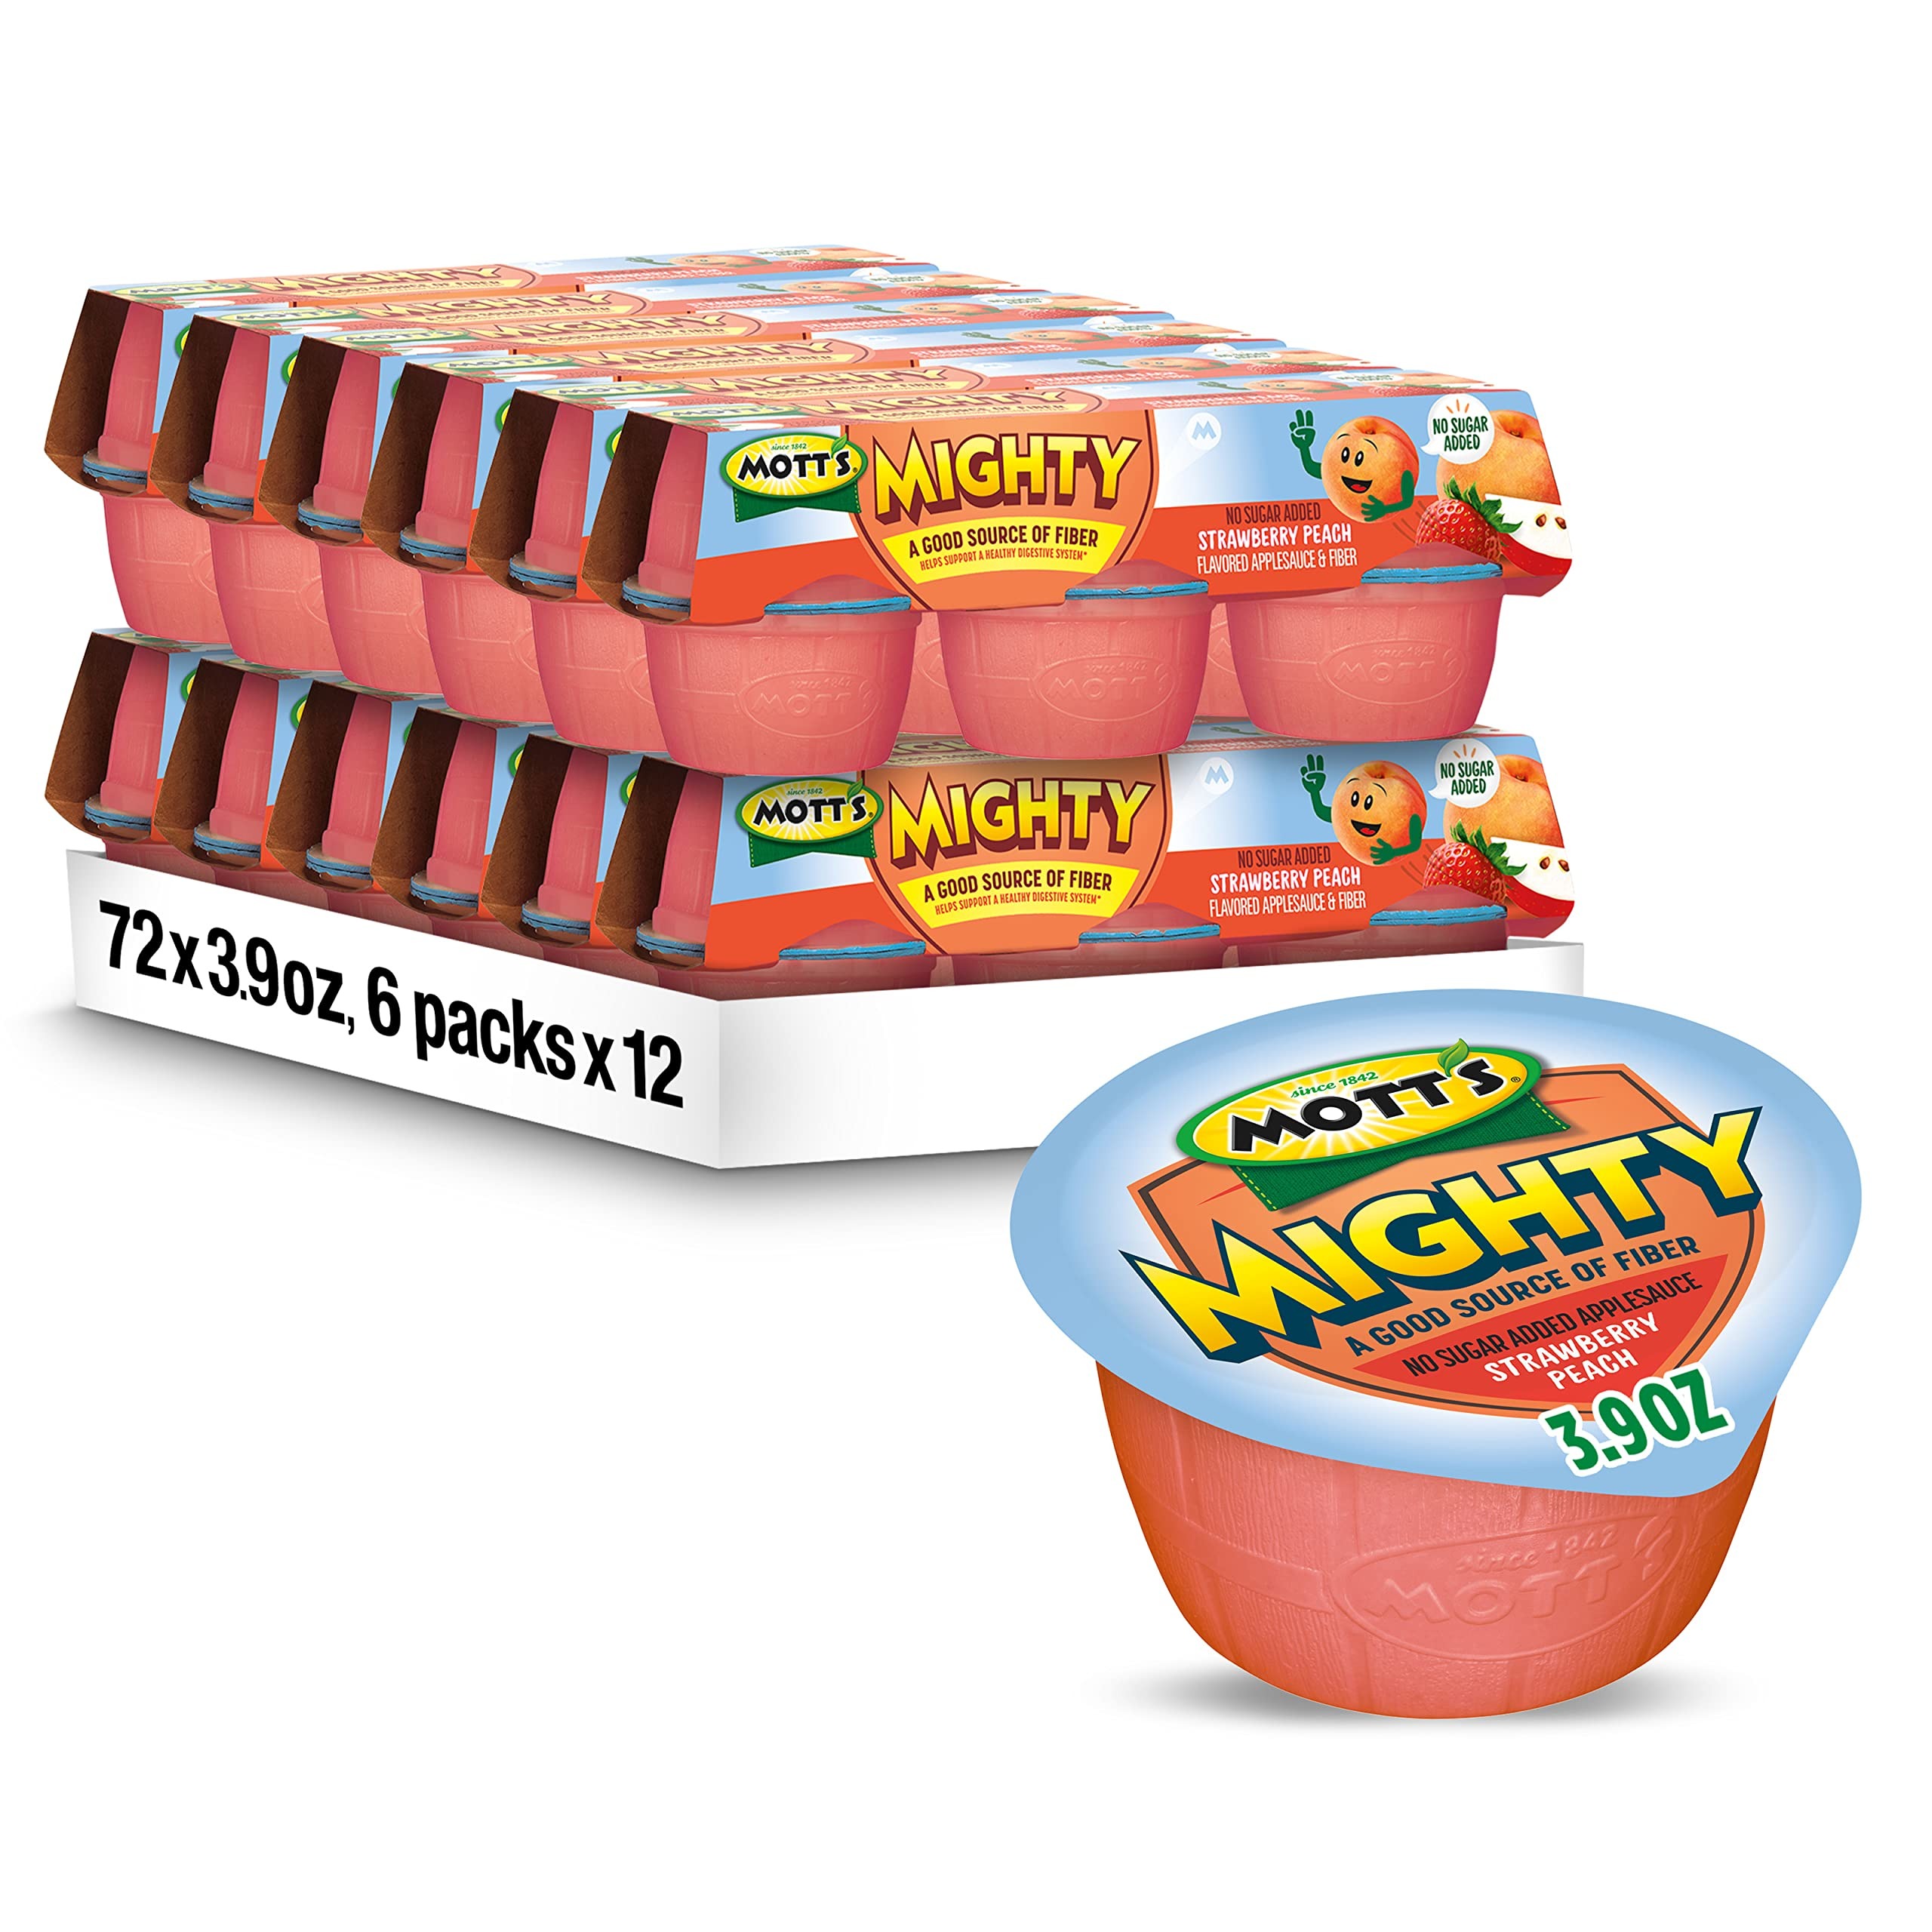
Item Name: Mott's Mighty Strawberry Peach Applesauce, 3.9 Oz Cups, 72 Count (12 Packs Of 6), No Sugar Added, Good Source Of Fiber, Supports A Healthy Digestive System, Gluten-free, Kosher
Bullet Point 1: REAL FRUIT: Made from real high-quality apples with no sugar added
Bullet Point 2: GOOD FOR YOU: Mott’s Mighty Applesauce and Fiber Blends have no sugar added and a good source of fiber to help support a healthy digestive system
Bullet Point 3: MIGHTY TASTE: Mott’s Mighty Applesauce and Fiber Blends are packed with the delicious fruit flavor you expect from Mott’s
Bullet Point 4: NATURAL GOODNESS: Mott's Mighty Applesauce and Fiber Blends are gluten-free, non-GMO, Kosher, and contain no artificial colors, flavors or sweeteners
Bullet Point 5: TRUSTED BRAND: Since 1842, Mott's has committed to providing high-quality, nutritious juices and snacks, with the delicious taste of real fruit
Value: 280.8
Unit: Ounce

Price: 30.24